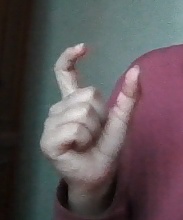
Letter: nun